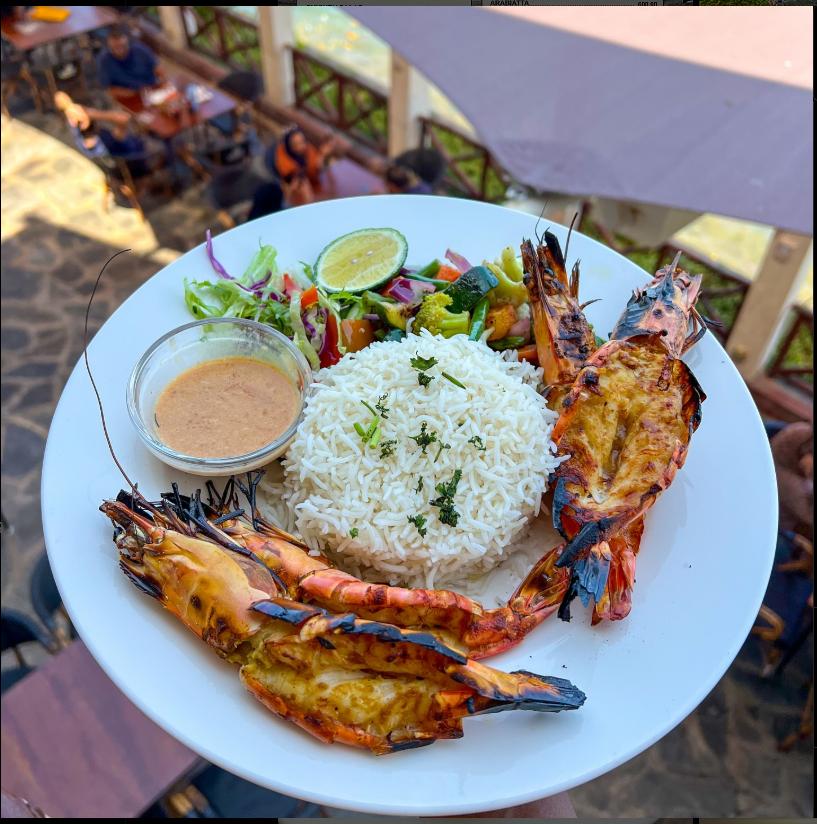
Sahani yenye mchele mweupe iliopambwa na majani ya giligilani. Kando yake kikiwa na kamba kuwa wa kuchoma, saladi yenye mboga mchanganyiko, na vipande vya limau pamoja na bakuli ndogo la mchuzi wa [cs]krimu[cs] kahawia.